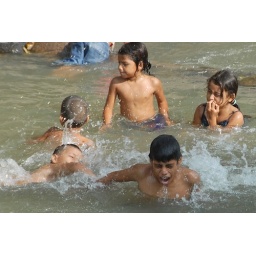
Kids swimming in a river near Puerta Libertad